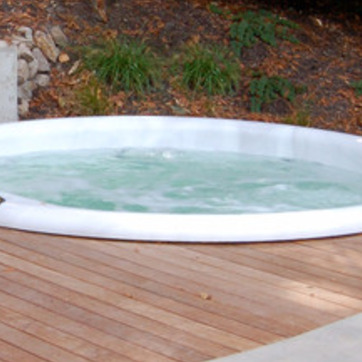
Material: water